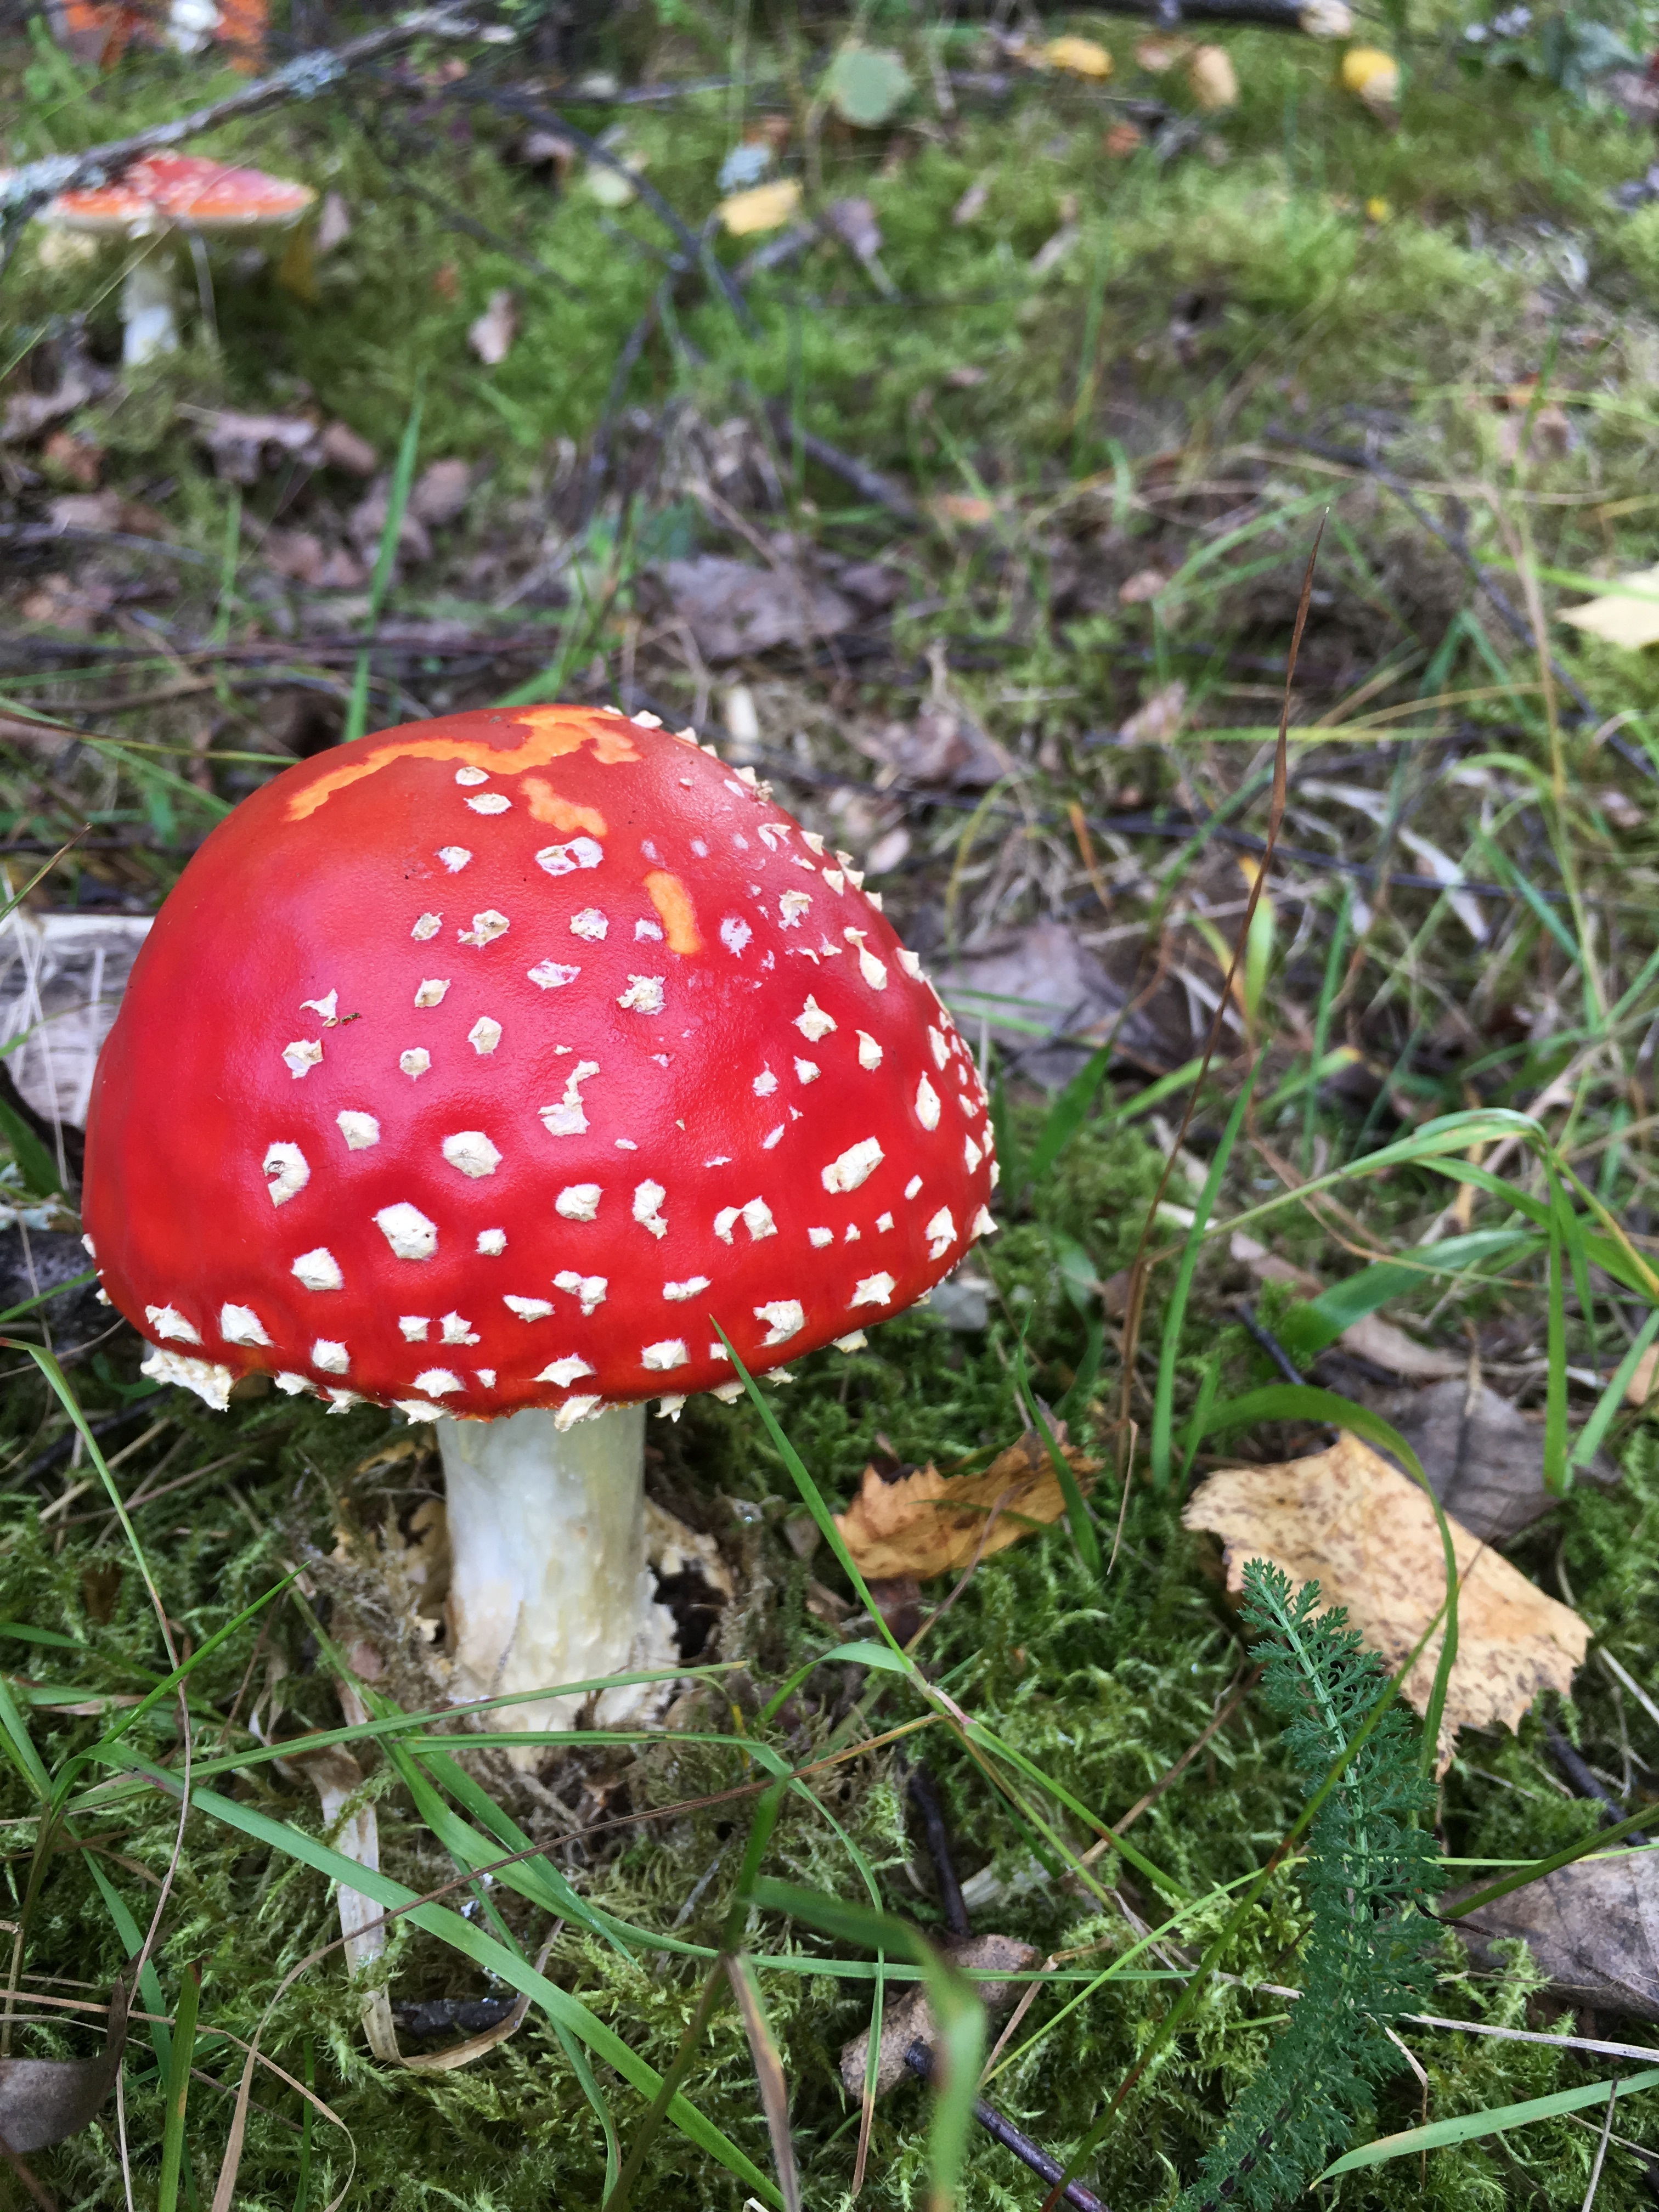
flower, botany, mushroom, flora, fungus, mushrooms, toadstools, woodland, agaric, bolete, the nature of the, edible mushroom, medicinal mushroom, agaricaceae, penny bun